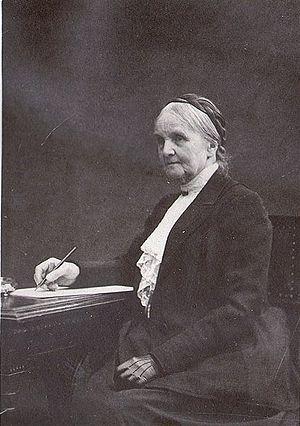
Le comte Alexeï Sergueïevitch Ouvarov, né le 28 février 1825 à Saint-Pétersbourg et décédé le 29 décembre 1884 à Saint-Pétersbourg, est un archéologue russe, membre honoraire de l'Académie impériale des sciences de Saint-Pétersbourg, qui fut à l'origine des congrès archéologiques et l'un des fondateurs de la Société archéologique de Moscou et du Musée historique de Moscou.
La comtesse Praskovia Sergueïevna Ouvarova, née princesse Chtcherbatova le 9 avril 1840 à Bobriki et décédée le 30 juin 1924 à Dobar, est une scientifique, historienne et archéologue russe.